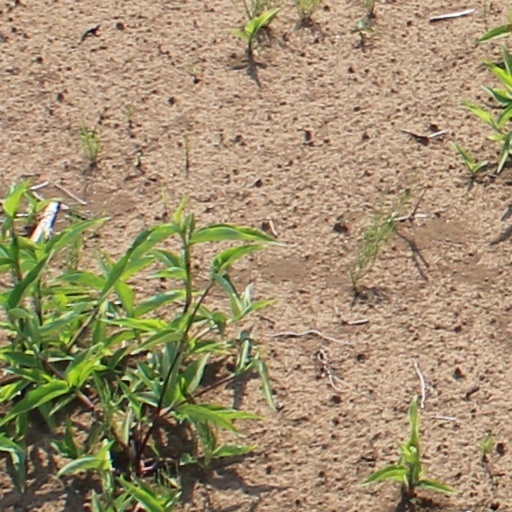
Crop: wheat